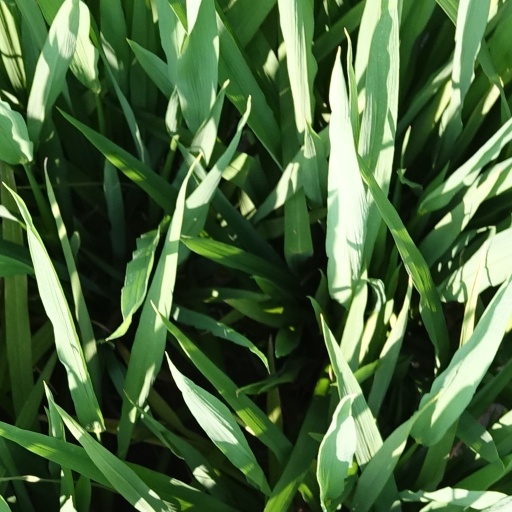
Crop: rice